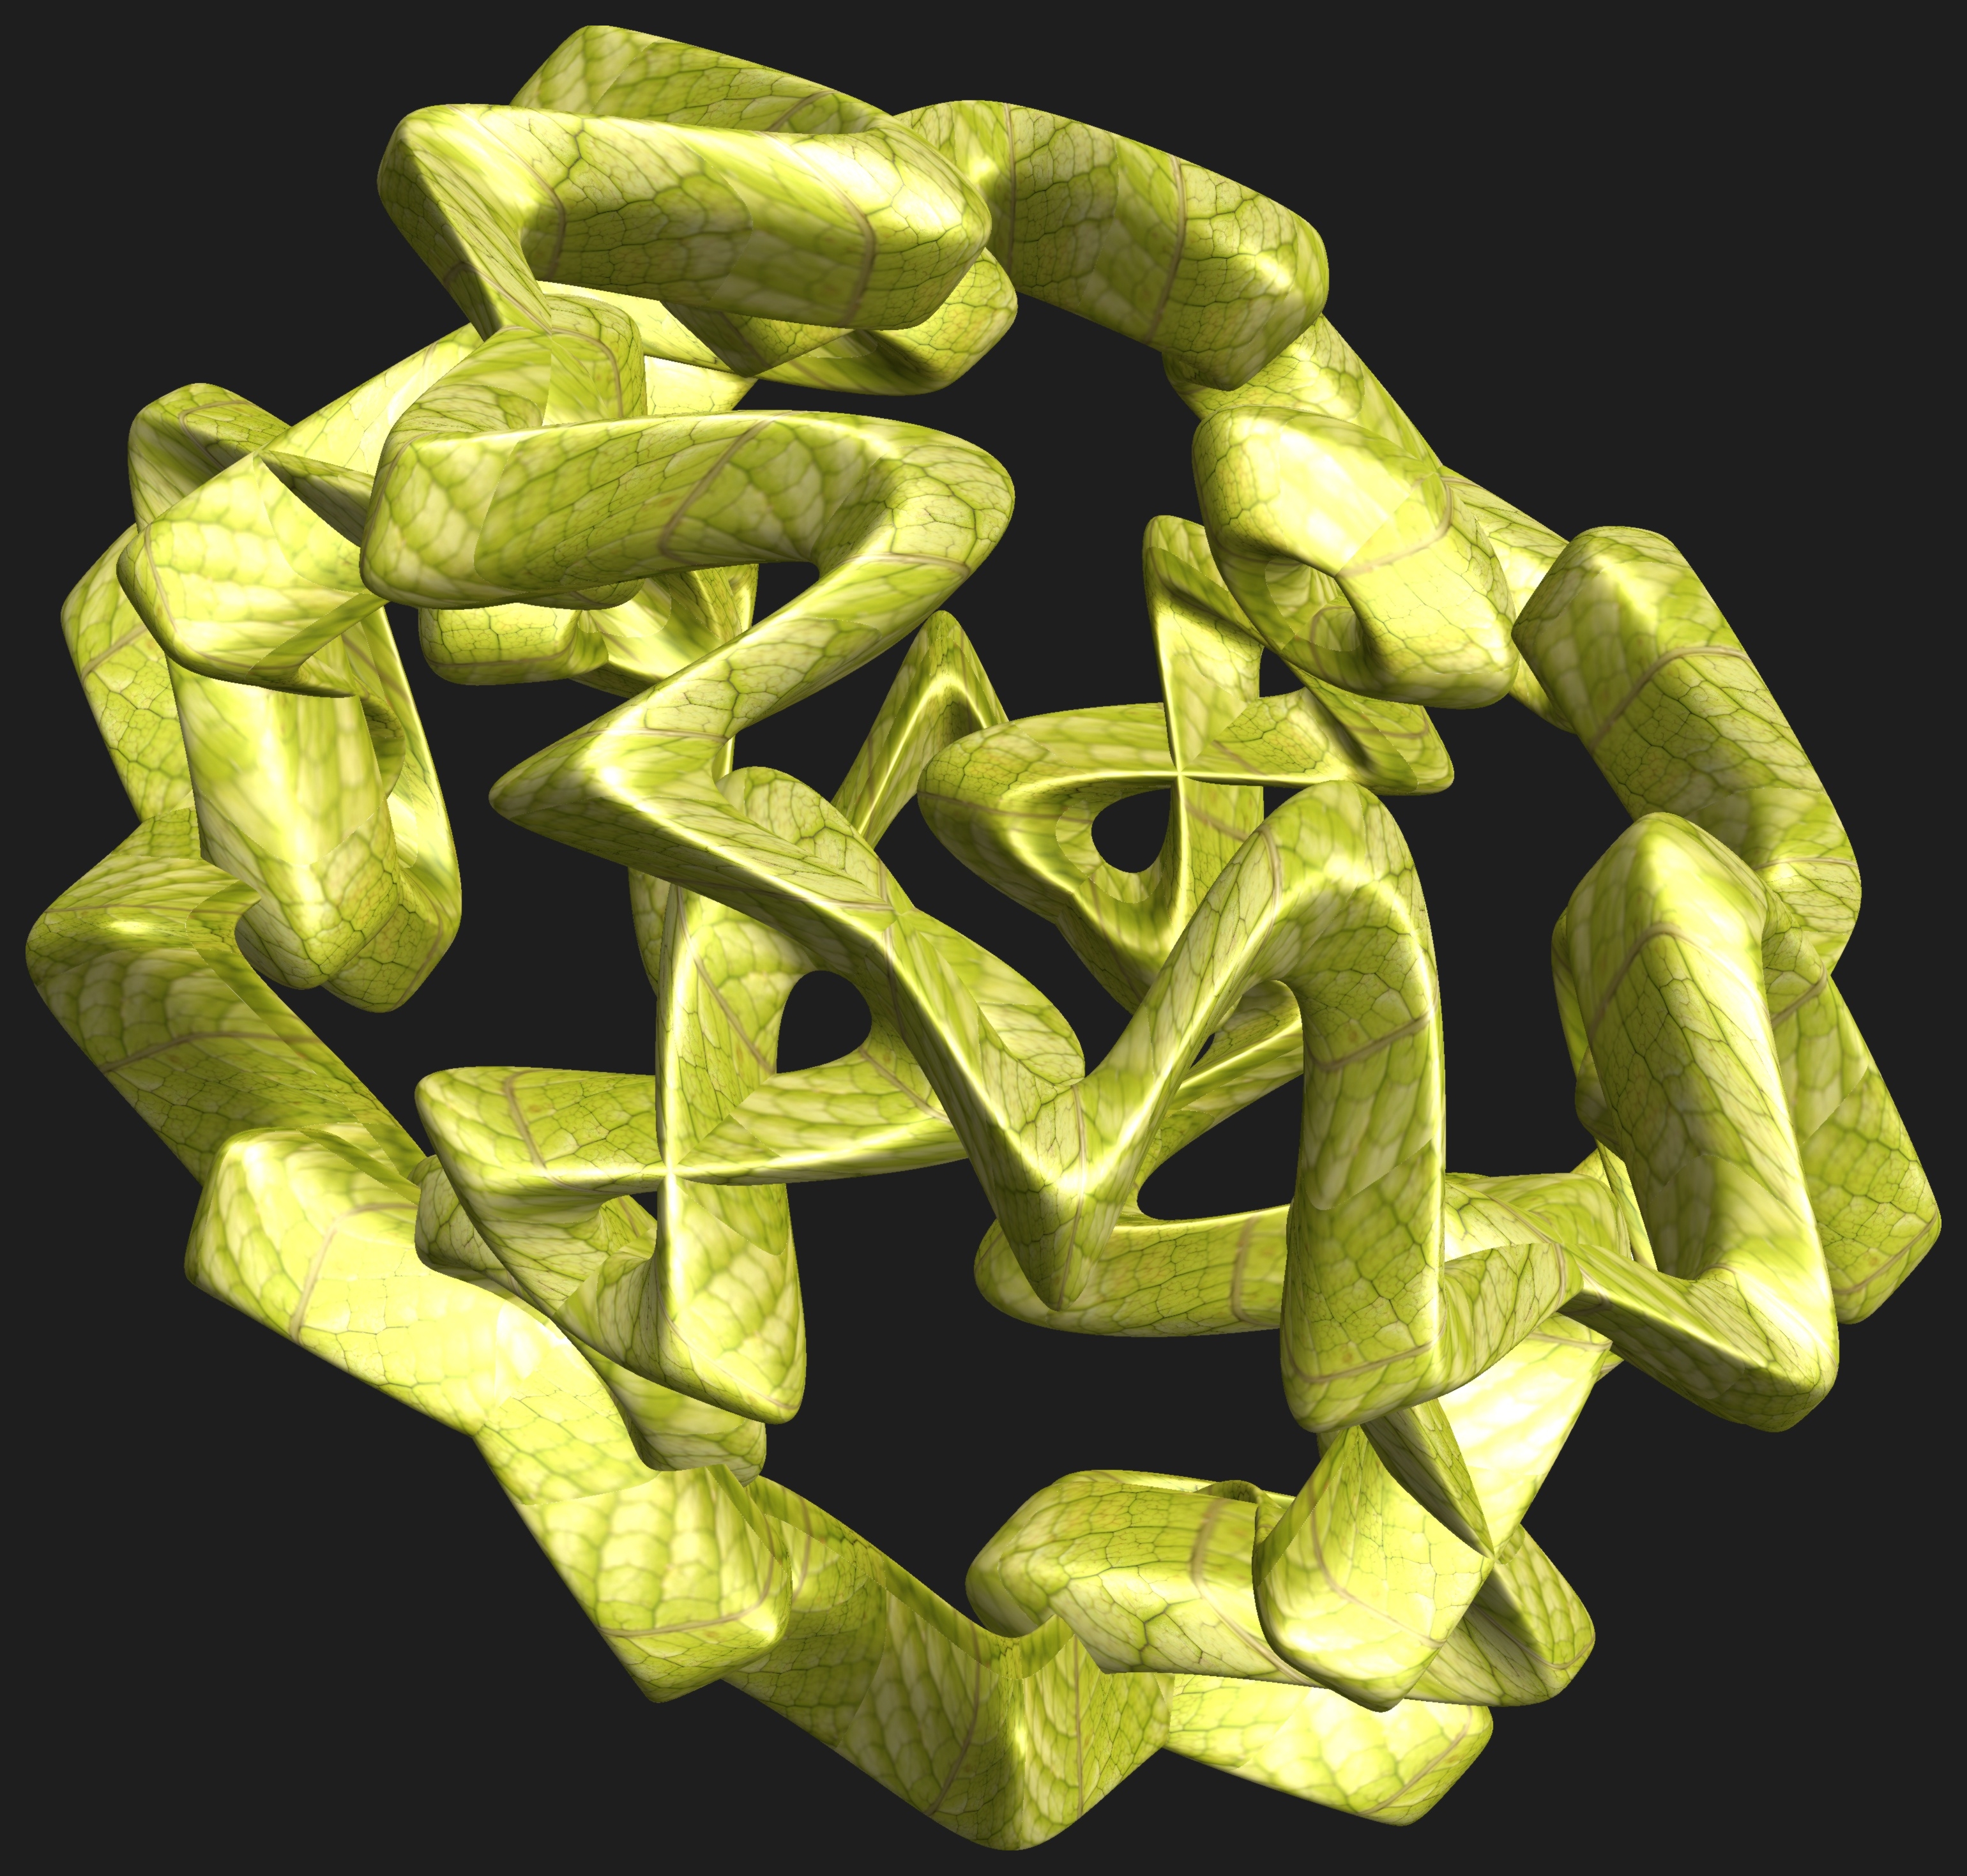
hand, abstract, structure, texture, leaf, flower, pattern, green, produce, geometry, insect, yellow, invertebrate, sculpture, art, cool image, design, symmetry, 3d, graphic, shape, torus, mathematica, cg, parametricplot3d, code, program, algorithm, mapping, geometricsculpture, hexagram